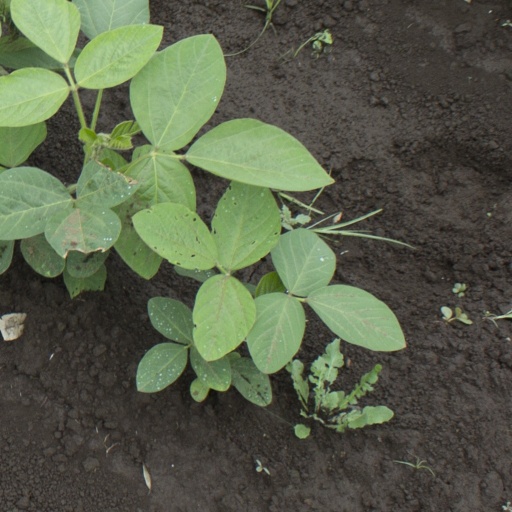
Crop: soybean